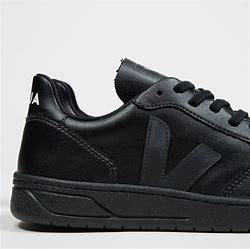
Brand: Veja
Model: V 10 CWL